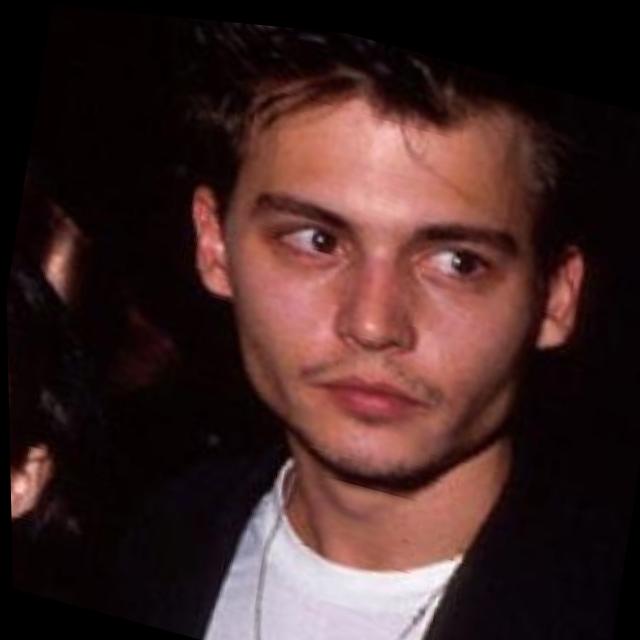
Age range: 21-44